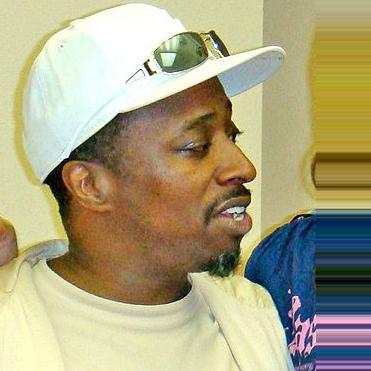
Age: 39